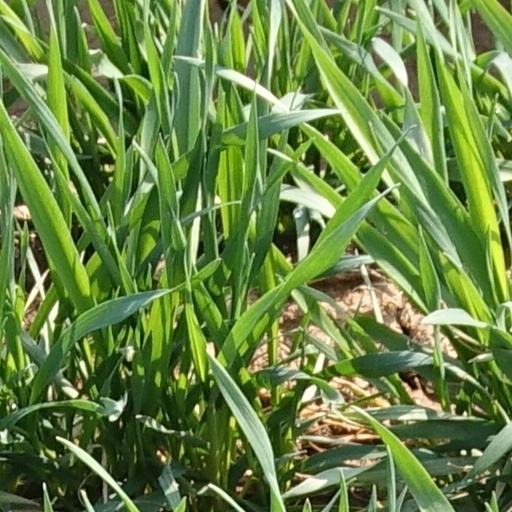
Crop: wheat